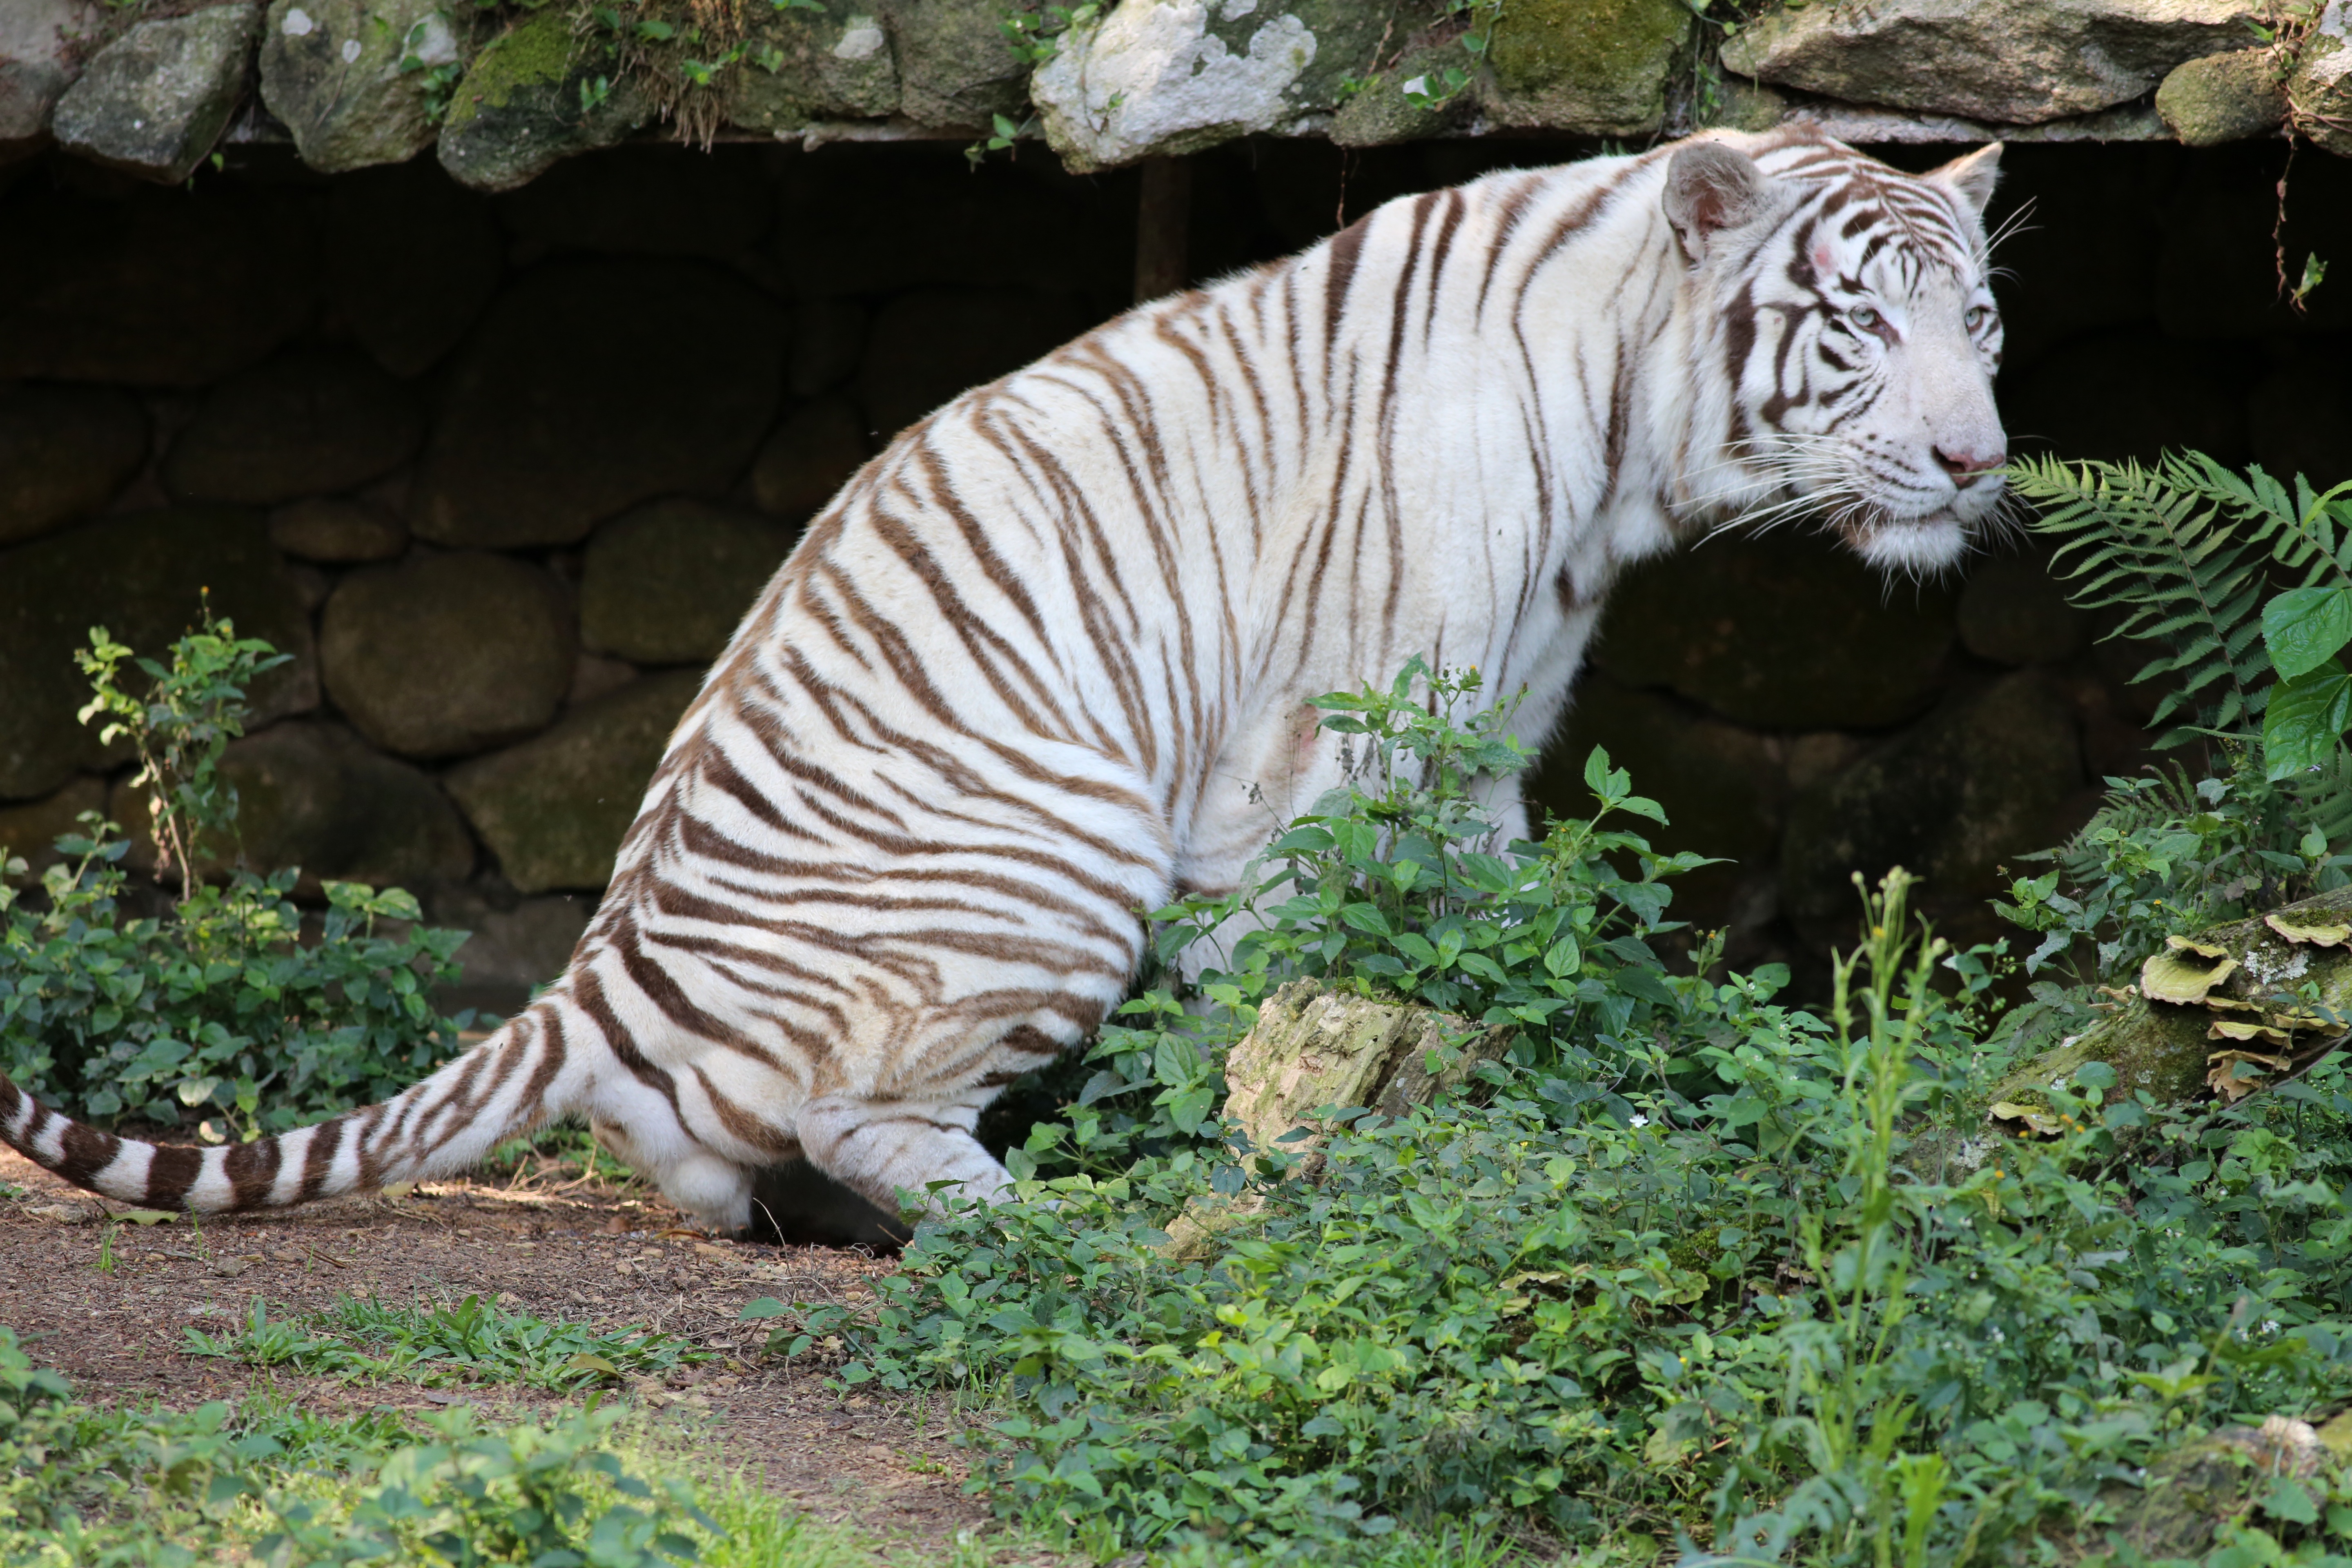
recreation, wildlife, wild, zoo, jungle, mammal, fauna, tiger, carnivore, white tiger, big cats, outdoor recreation, threatened with extinction, in the zoo, cat like mammal